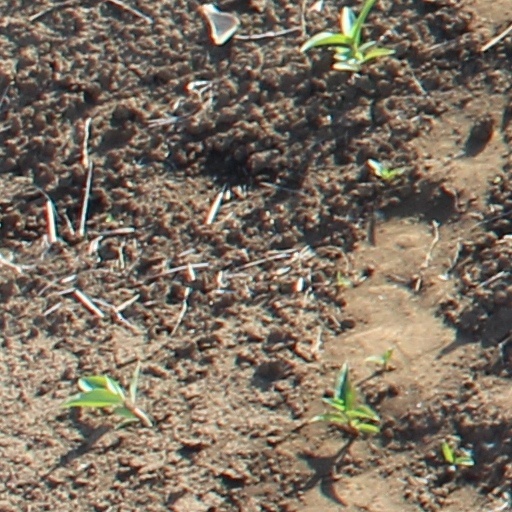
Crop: wheat